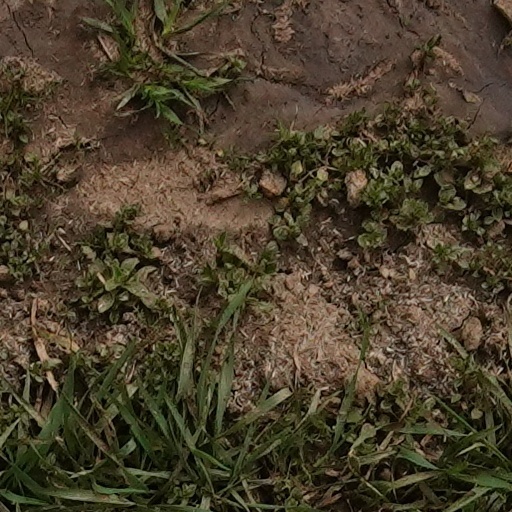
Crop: wheat